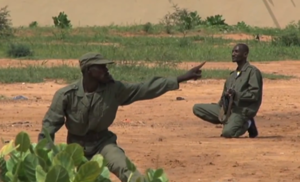
Konflikten i det nordlige Mali / Udenlandsk intervention (januar 2013)
Regeringsvenlige militsmedlemmer træner i Sevare
Konflikten i det nordlige Mali også kaldet Tuaregoprøret og Azawad-krigen er et igangværende separatistisk oprør, der blev begyndt 16. januar 2012 af tuareger og andre folkeslag i Awzad-regionen i det nordlige Mali. Oprøret ledes af den nationale bevægelse for Azawads frigørelse, og oprørerne kæmper mod den maliske regering for uafhængighed eller øget selvstyre for det nordlige Mali, der også er kendt som Azawad. MNLA-bevægelsen har siden april 2012 haft kontrol over området.